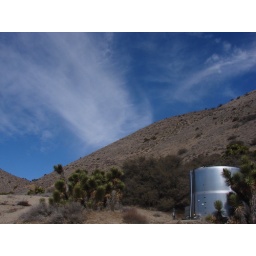
around the house | water tank